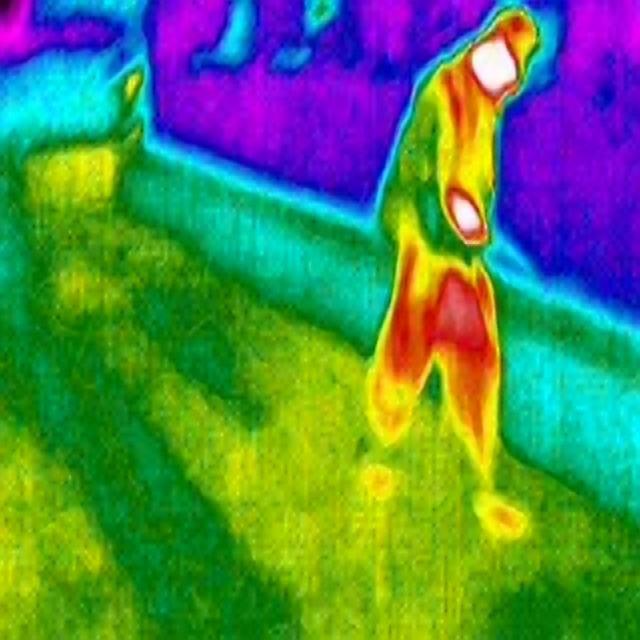
Detected objects:
label: person